Youth Front (Italy)

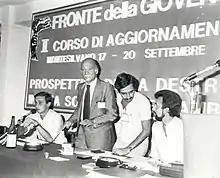
The secretary of the MSI Giorgio Almirante, in the refresher course of the FdG of Montesilvano between Gianfranco Fini (left) and Maurizio Gasparri in September 1981. On the right, in conversation with Gasparri, Almerigo Grilz.

At the beginning of the 70s Massimo Anderson and Pietro Cerullo, brought together the main right-wing youth movements of the time, namely the Young Italy and the "Students and Workers Youth Rally", in a new political entity called "Youth Front", with Anderson as secretary and Cerullo as president. The national council of the FdG took office on 6 September 1971.